Sometime Samurai

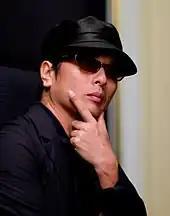
Towa Tei in 2007, wearing sunglasses and a hat

Musically, "Sometime Samurai" is a rock song with elements of house music. It is composed in the key of D minor and has a tempo of 118 beats per minute. The track incorporates electric guitars, four-on-the-floor house beats and elastic sitars. During Minogue's microphone test, the producer captured her introducing herself in Japanese, saying "ワタシノナマエハカイリーデス" ("My name is Kylie"). The brief recording was included in the song intro. Tei referred to the track as a product from the "Nu 'Japanese Curry' Wave era", highlighting its unique musical style that he and Minogue had not explored before. "Sometime Samurai" and Tei's version of the Knack's "My Sharona" (1979) marked the first inclusion of rock-influenced tracks in his solo album. The producer believed that these two songs served as the centerpiece of "Flash", influencing the overall tone and impact of the other album tracks.